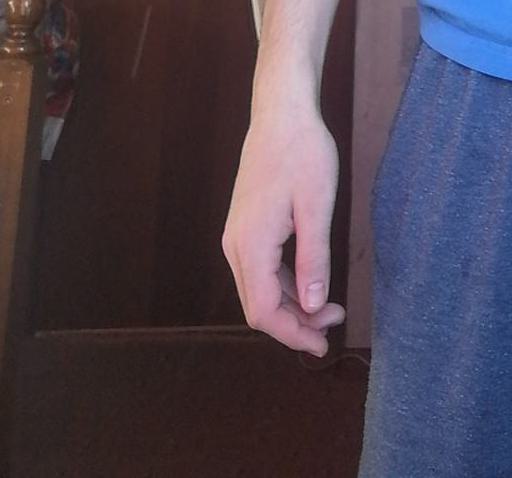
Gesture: no_gesture